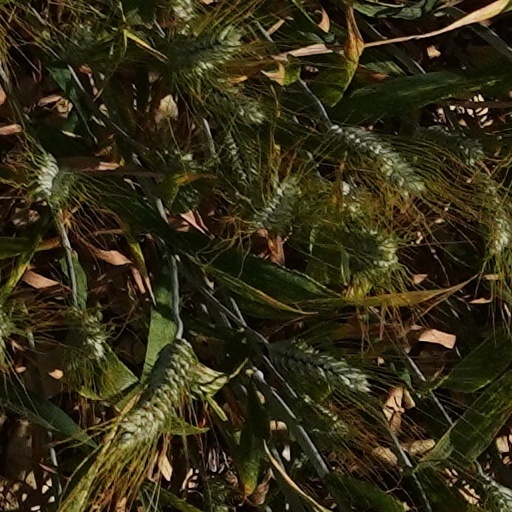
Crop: wheat